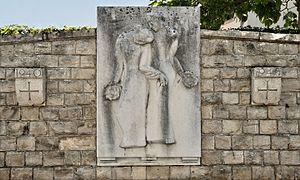
Le Monument aux morts de Capellen est un monument situé dans la localité luxembourgeoise de Capellen consacré à la mémoire des soldats luxembourgeois morts durant la Seconde Guerre mondiale. Il se trouve le long de la route d'Arlon à côté de l'église de Capellen.